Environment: real
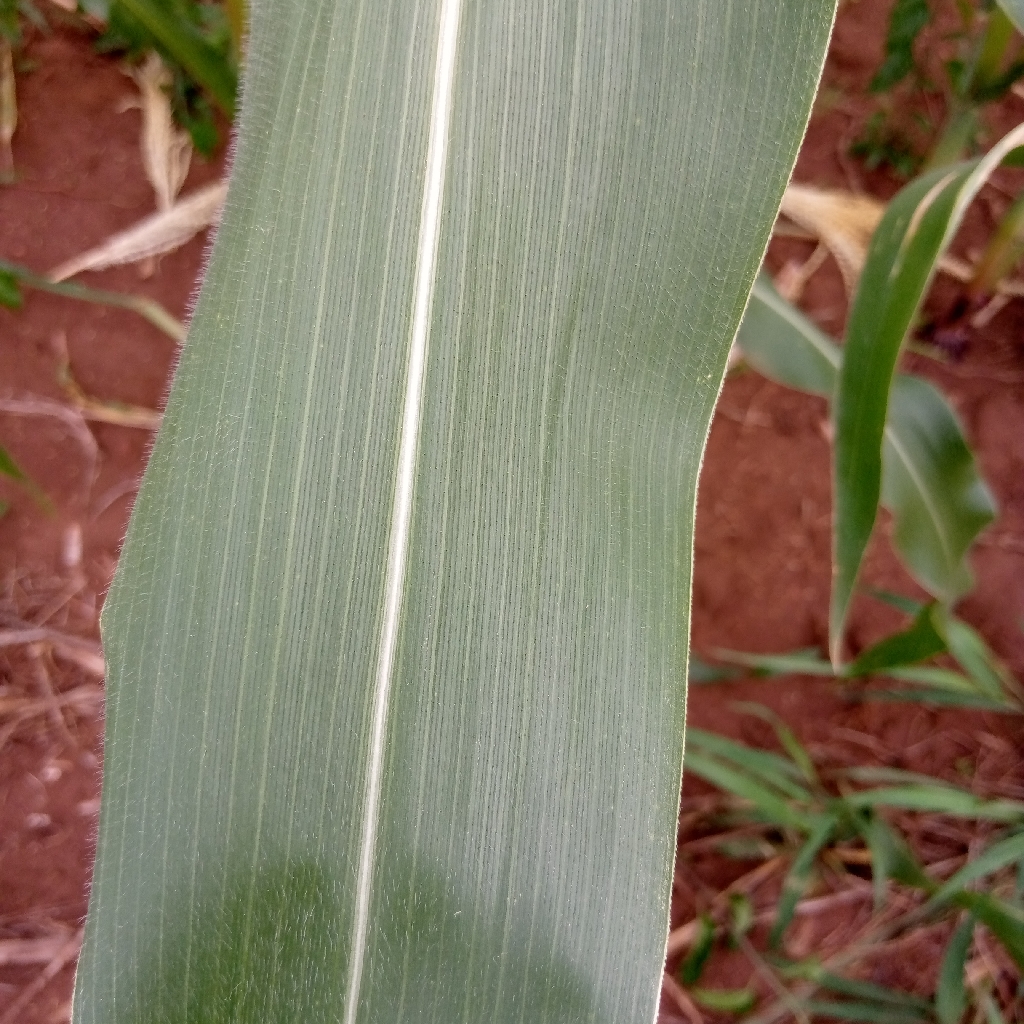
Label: healthy